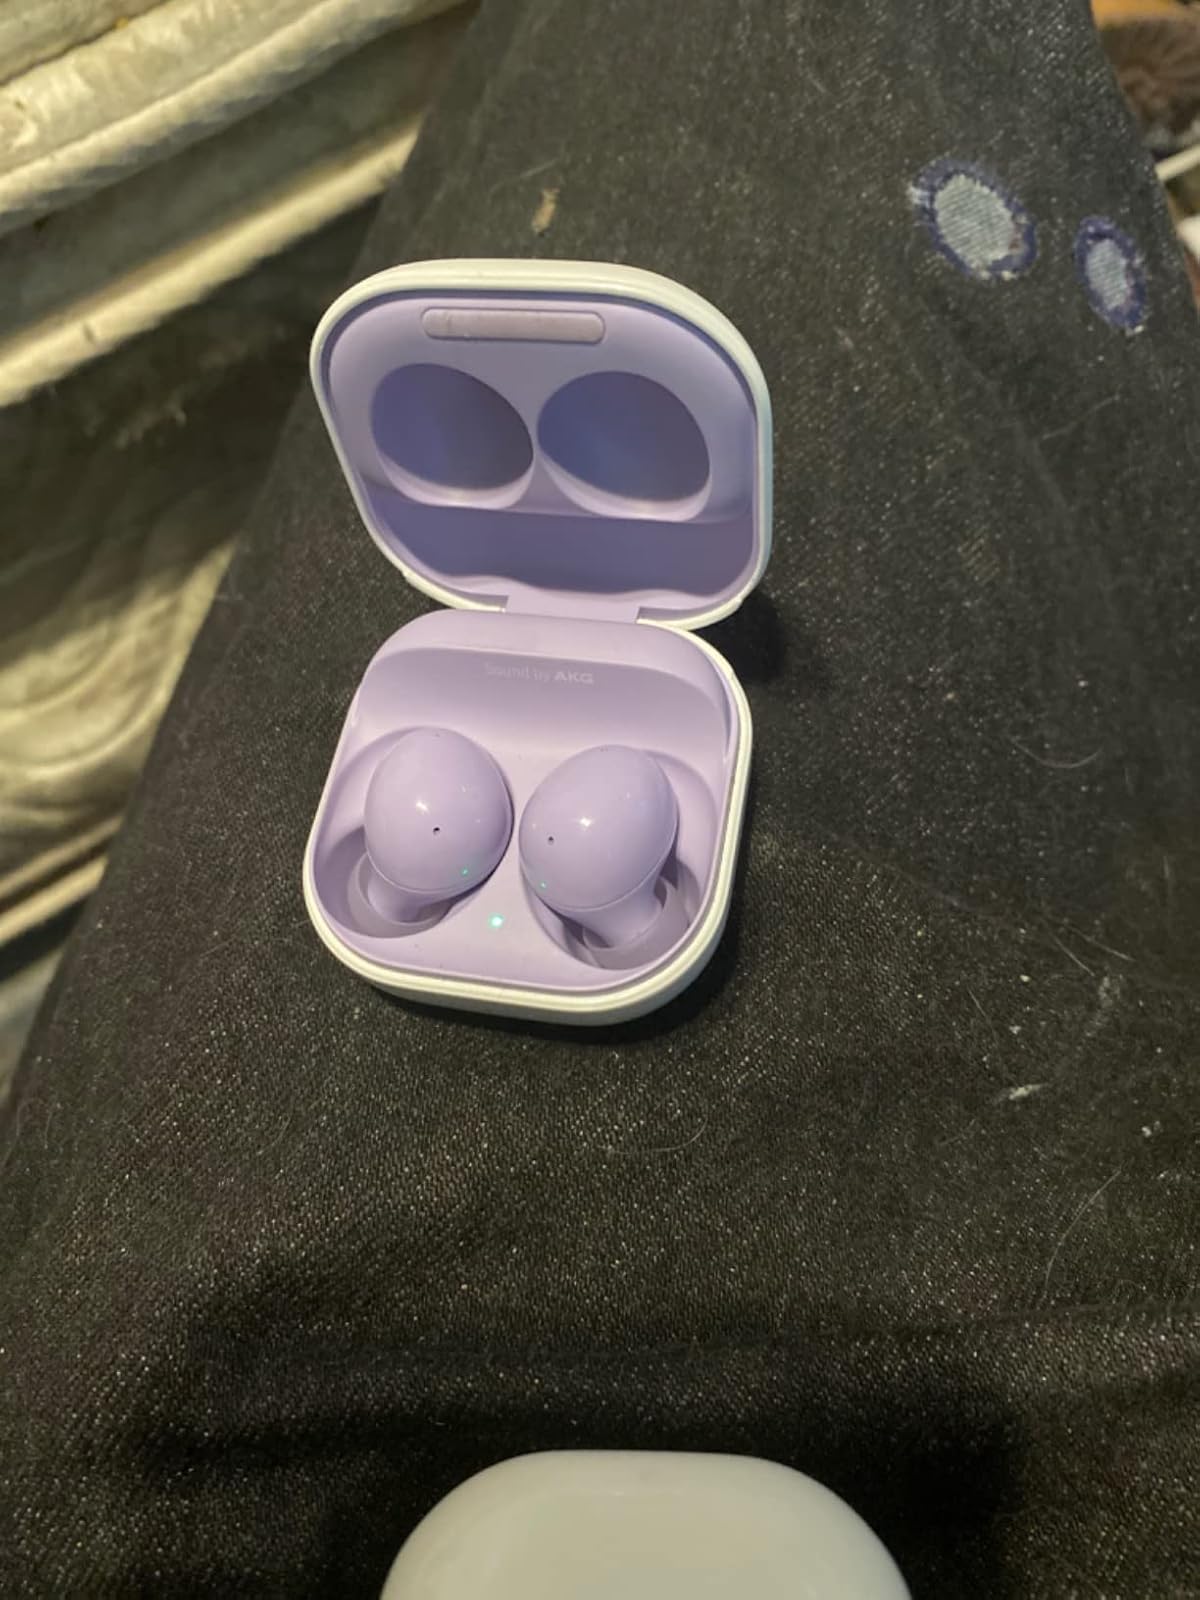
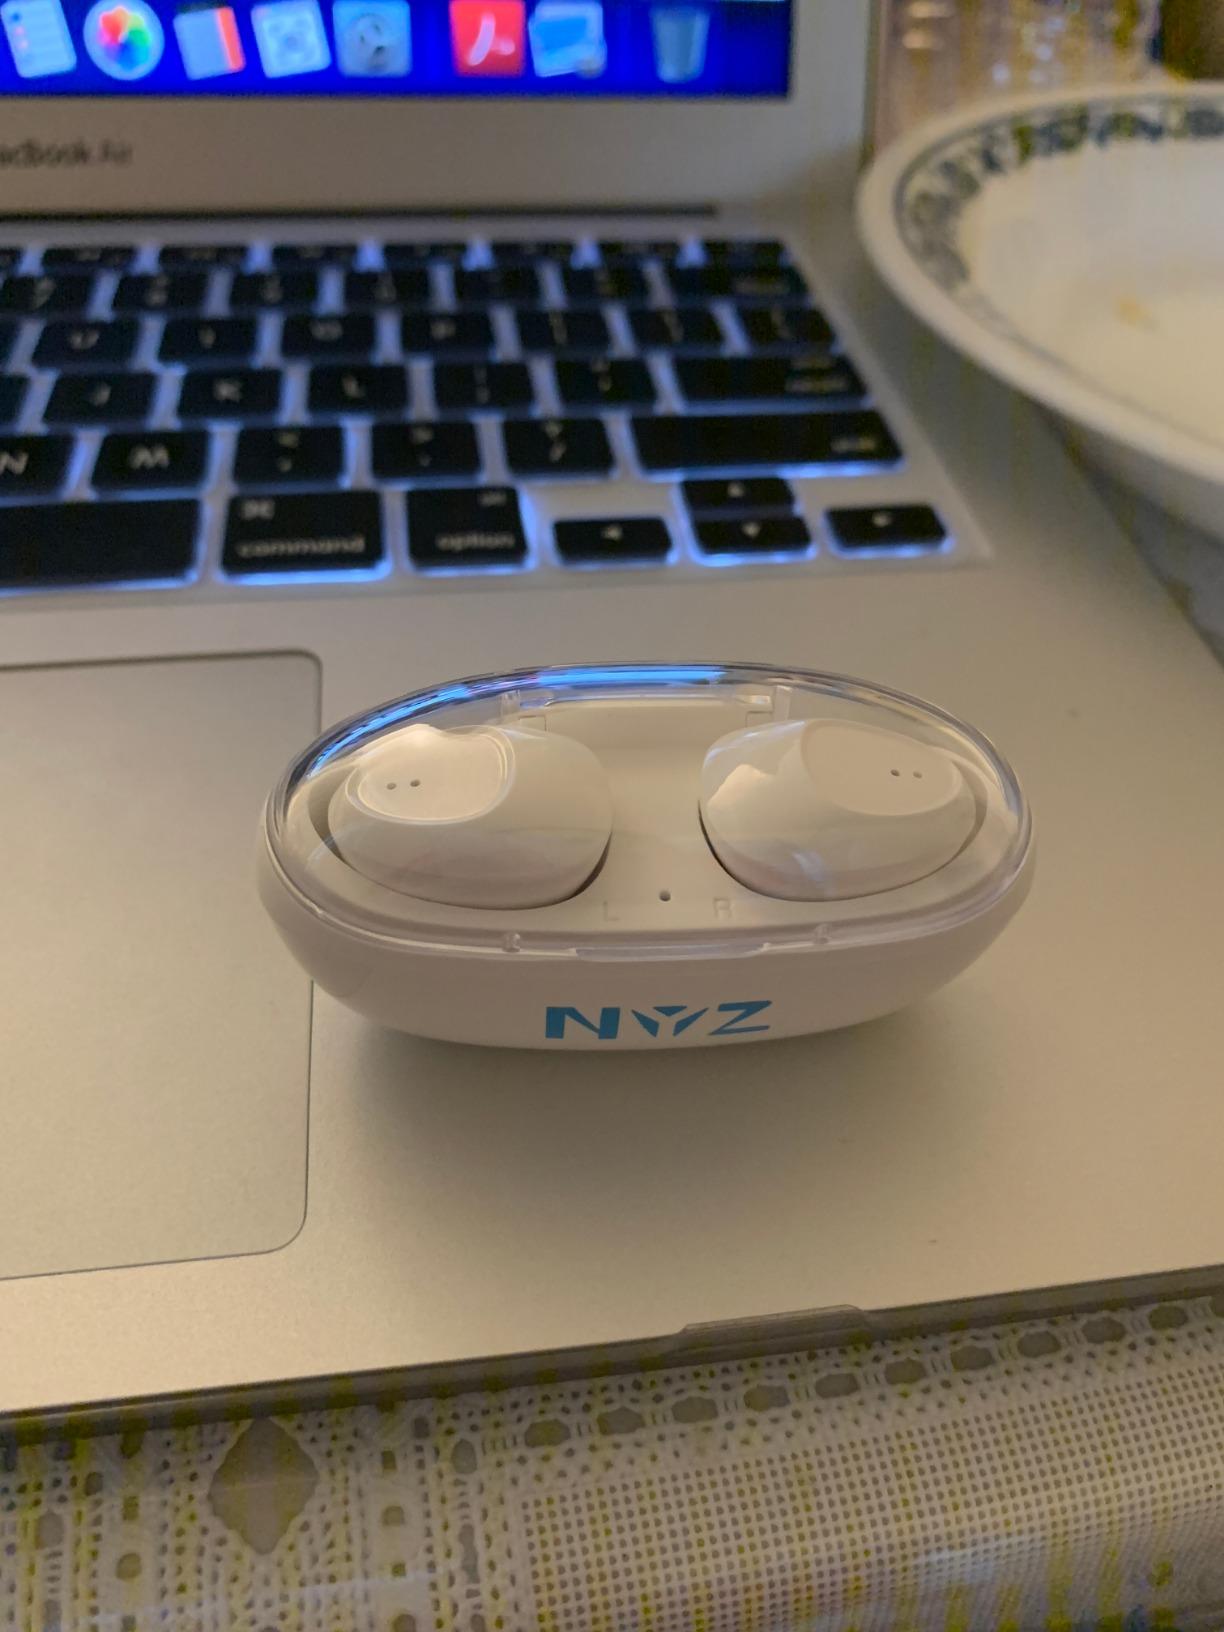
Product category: earbuds
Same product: no